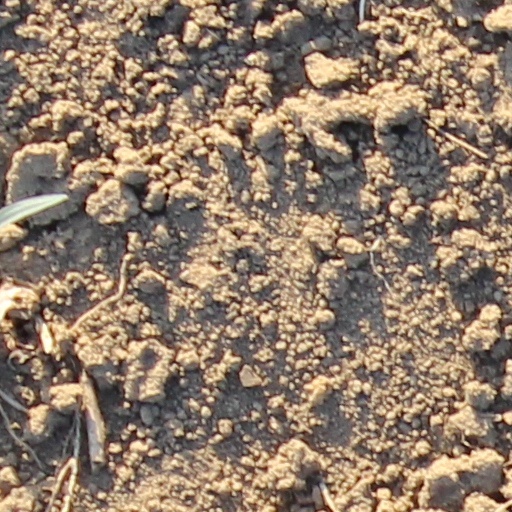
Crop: wheat